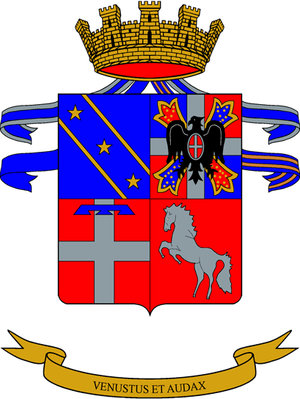
La liste des régiments de l'armée de terre italienne
Les Alpins sont les troupes de l'armée italienne spécialisées pour le combat en zone montagneuse. Elles sont rattachées à l'infanterie et composées, actuellement, de deux brigades.